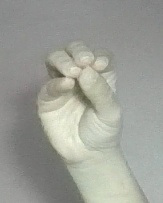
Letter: ha